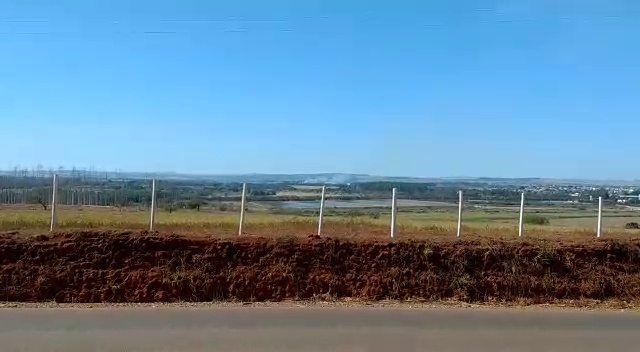
Fire: no
Smoke: yes